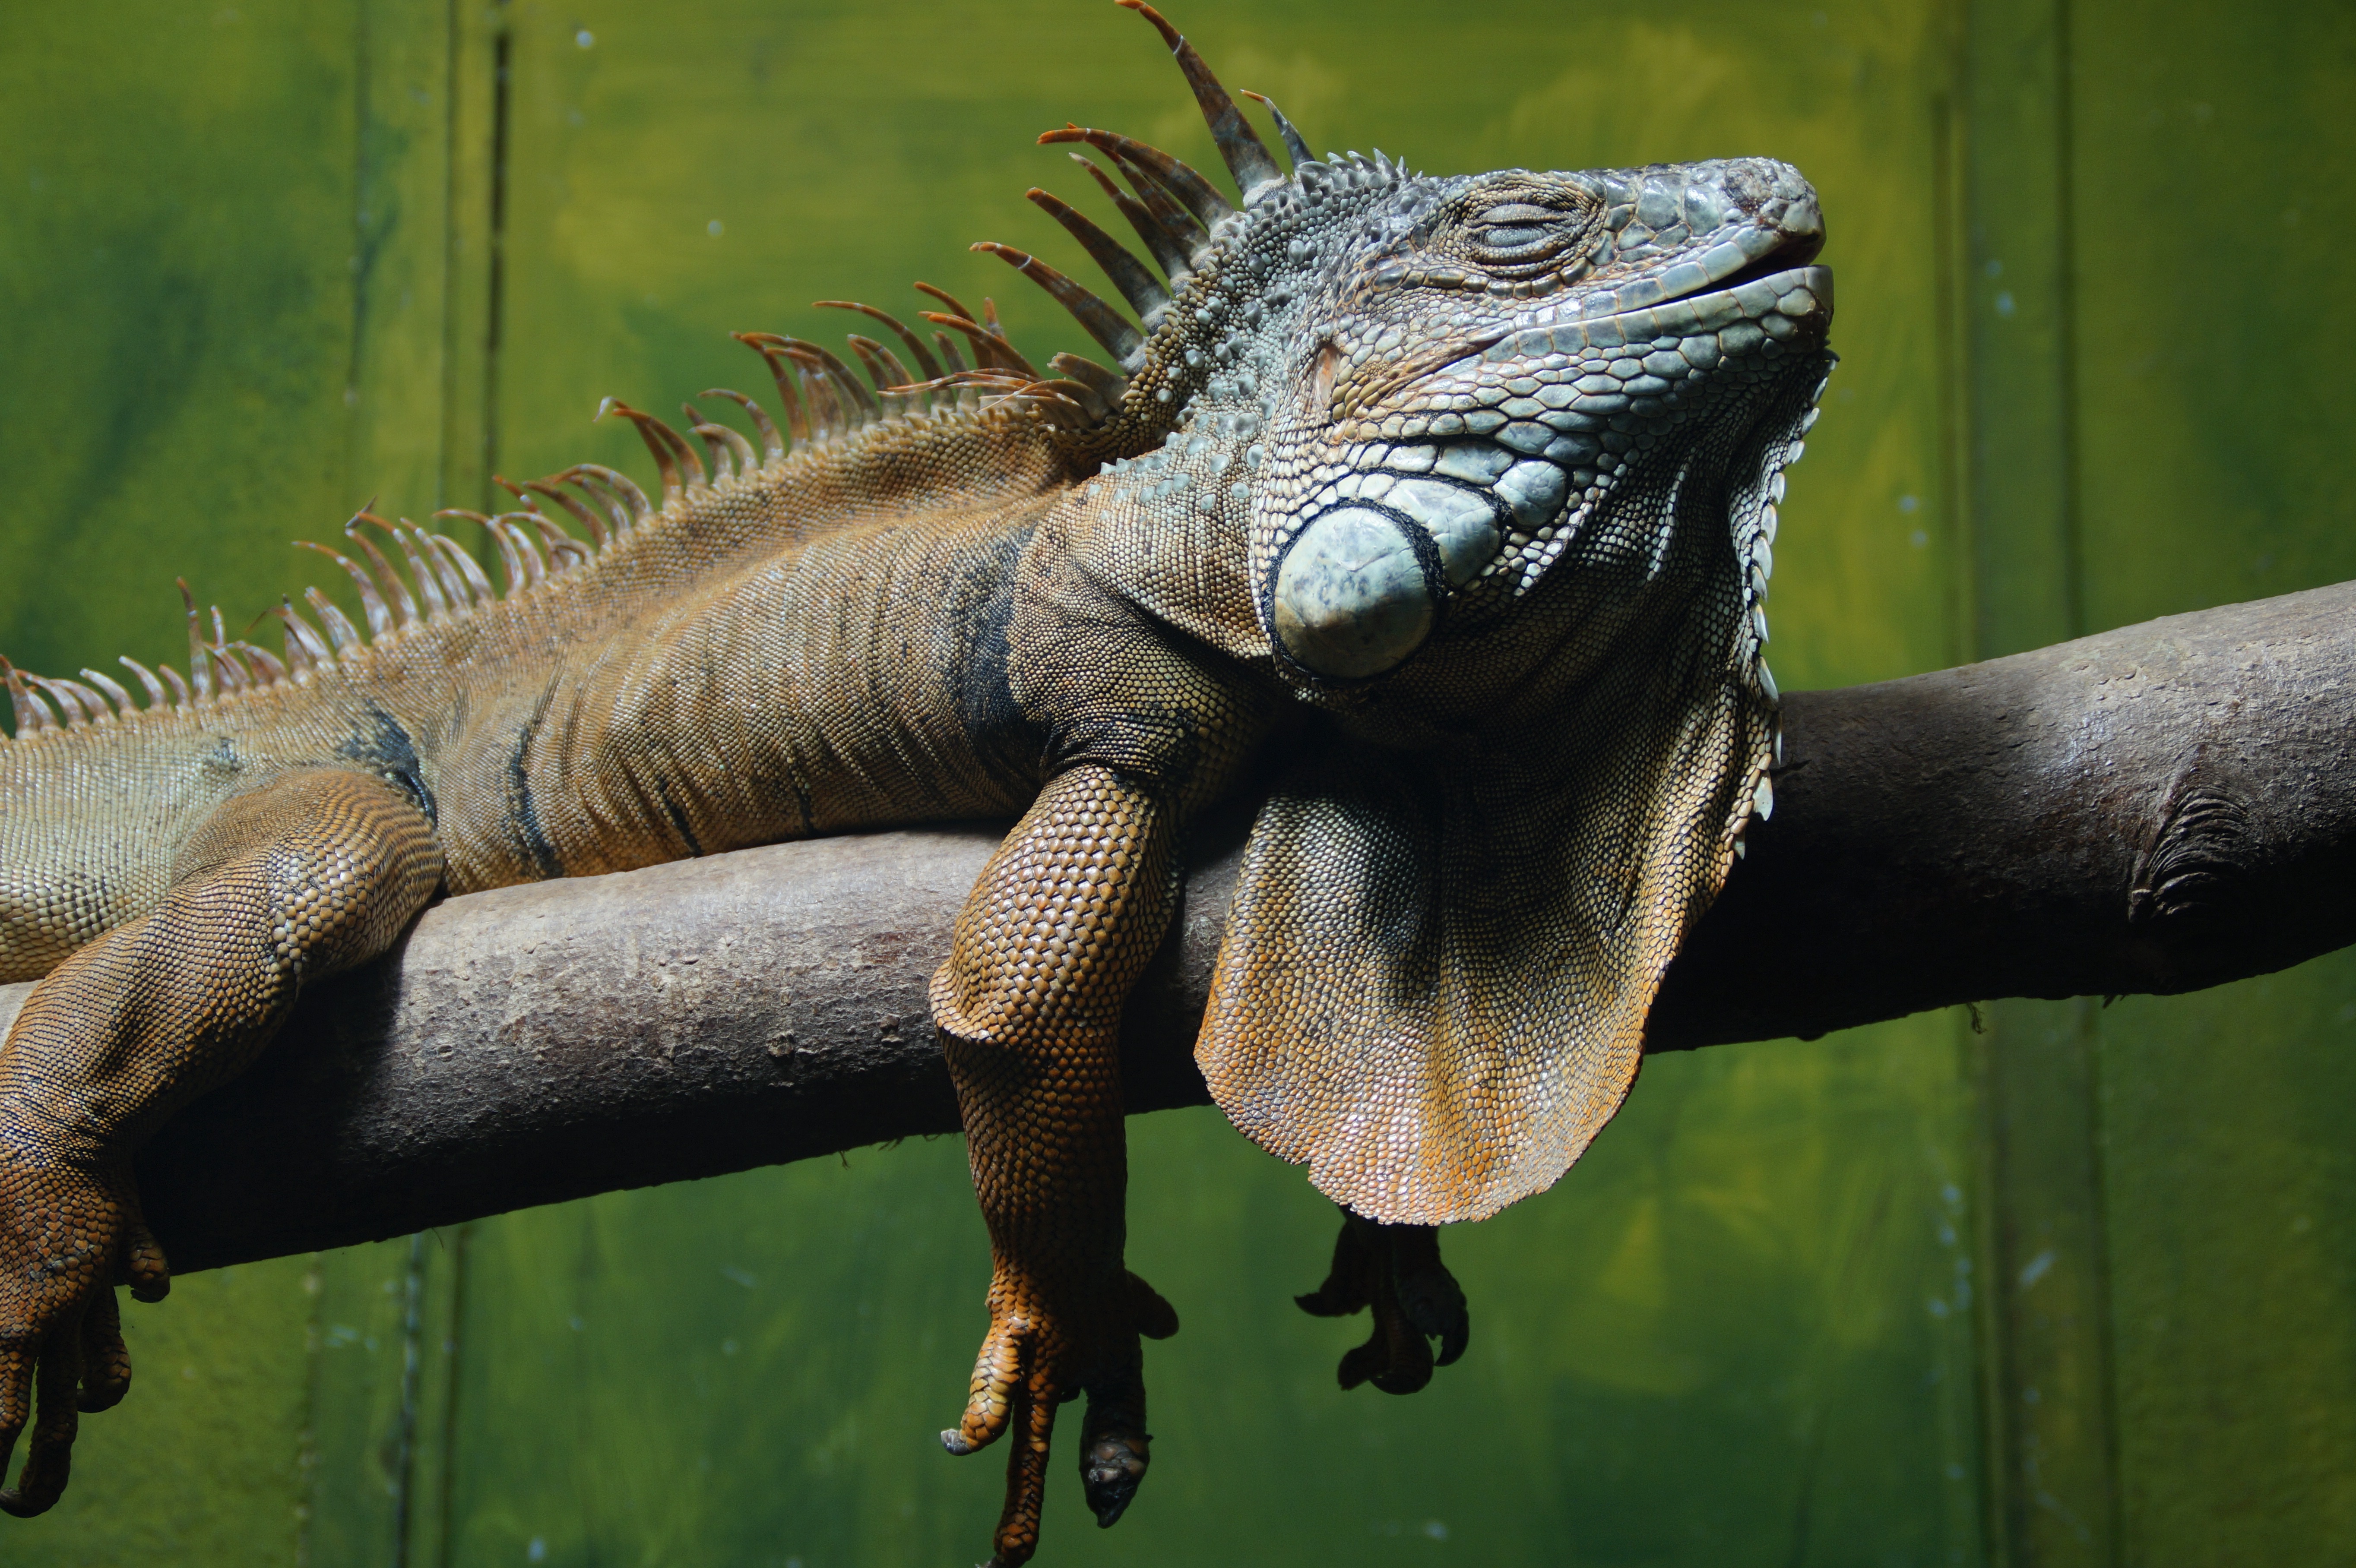
animal, wildlife, zoo, reptile, iguana, fauna, lizard, nap, sleep, relaxation, dragon, terrarium, relaxed, iguania, recovery, recover, depend, naps